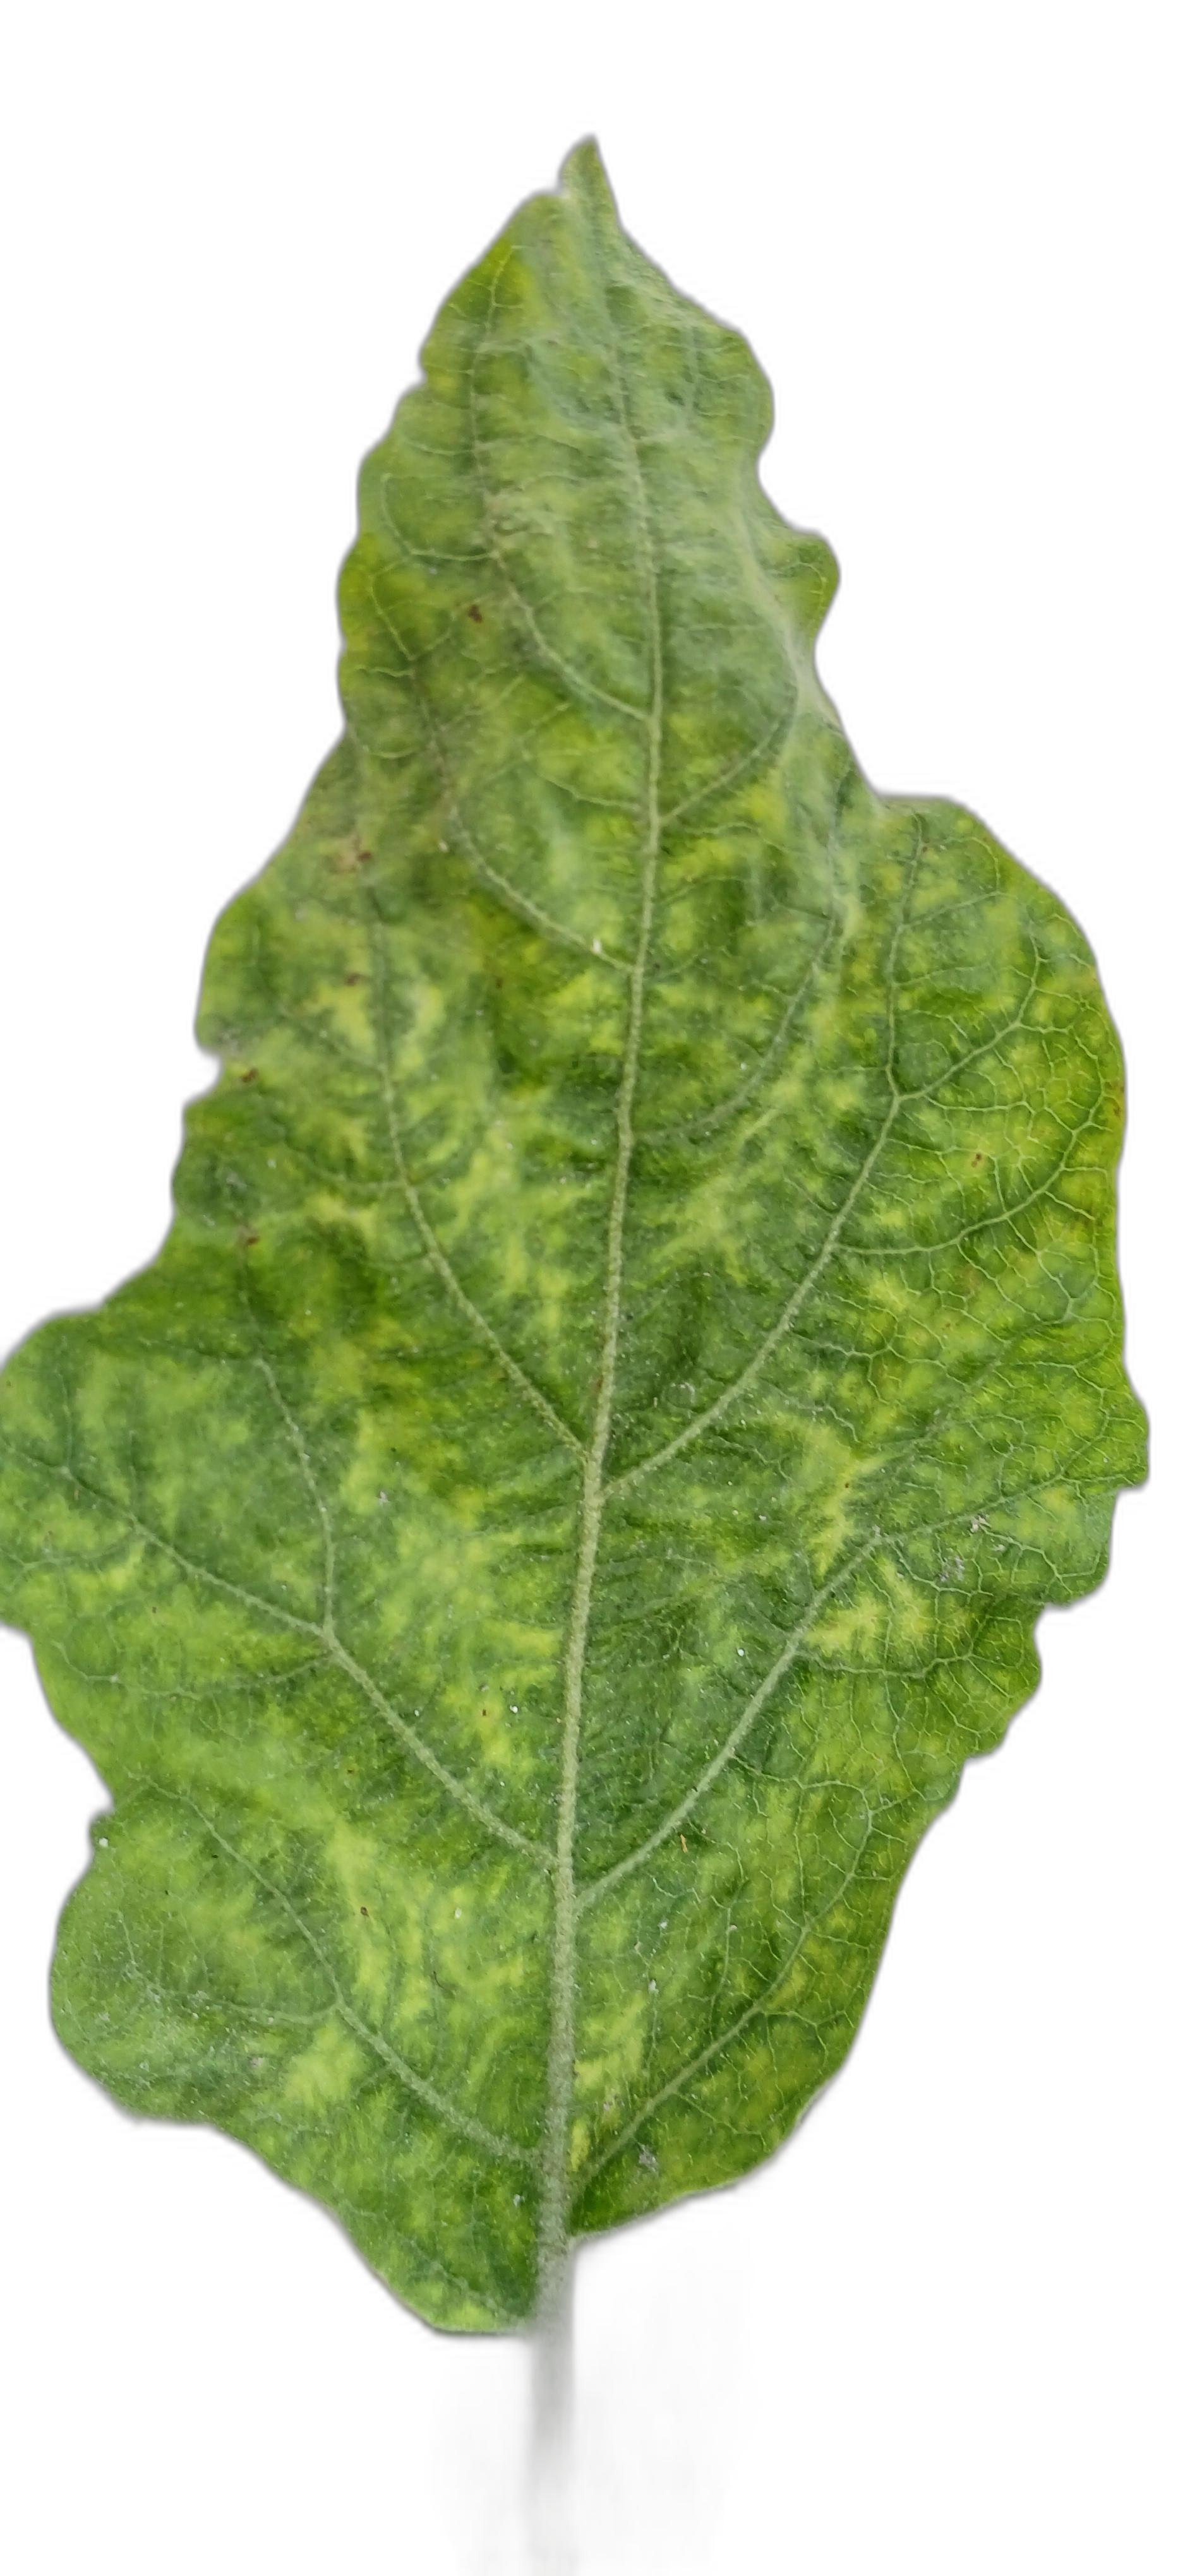
Label: Mosaic Virus Disease